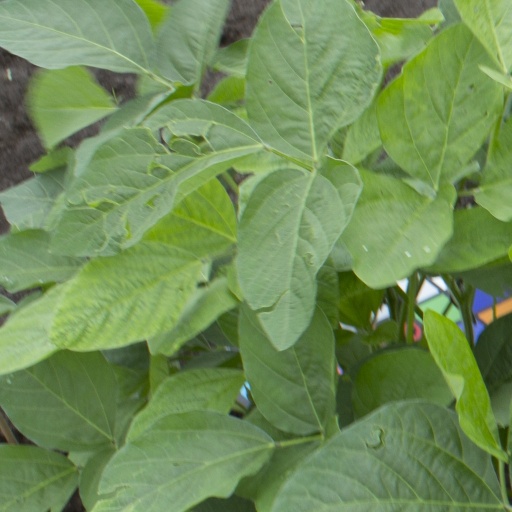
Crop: soybean